Paul Daneman

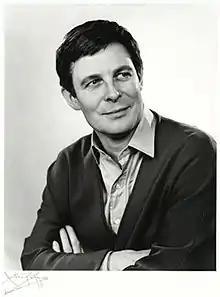
Daneman photographed by Anthony Buckley, 1969

Paul Frederick Daneman (29 October 1925 – 28 April 2001) was an English film, television, and theatre actor. He was successful for more than 40 years on stage, film and television.